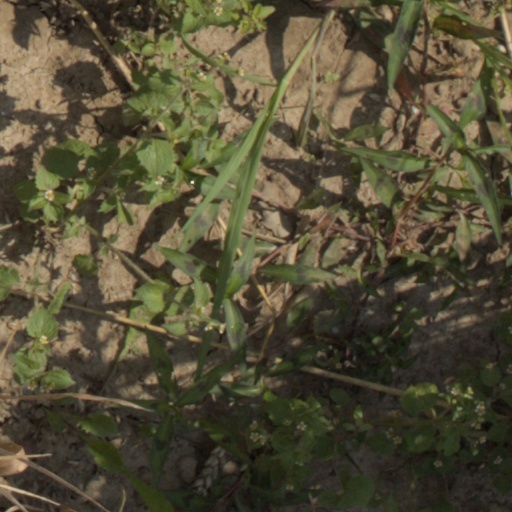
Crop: wheat